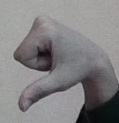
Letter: waw